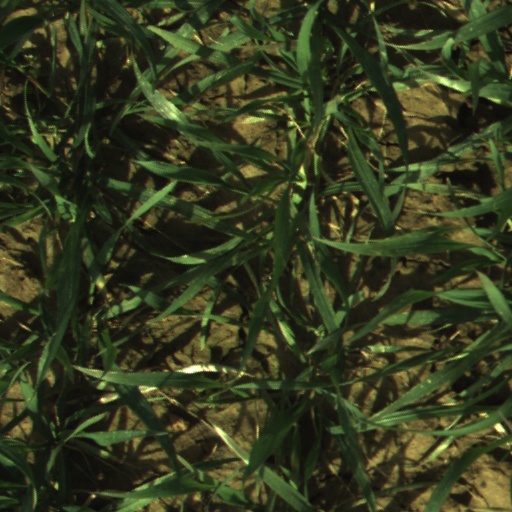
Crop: wheat